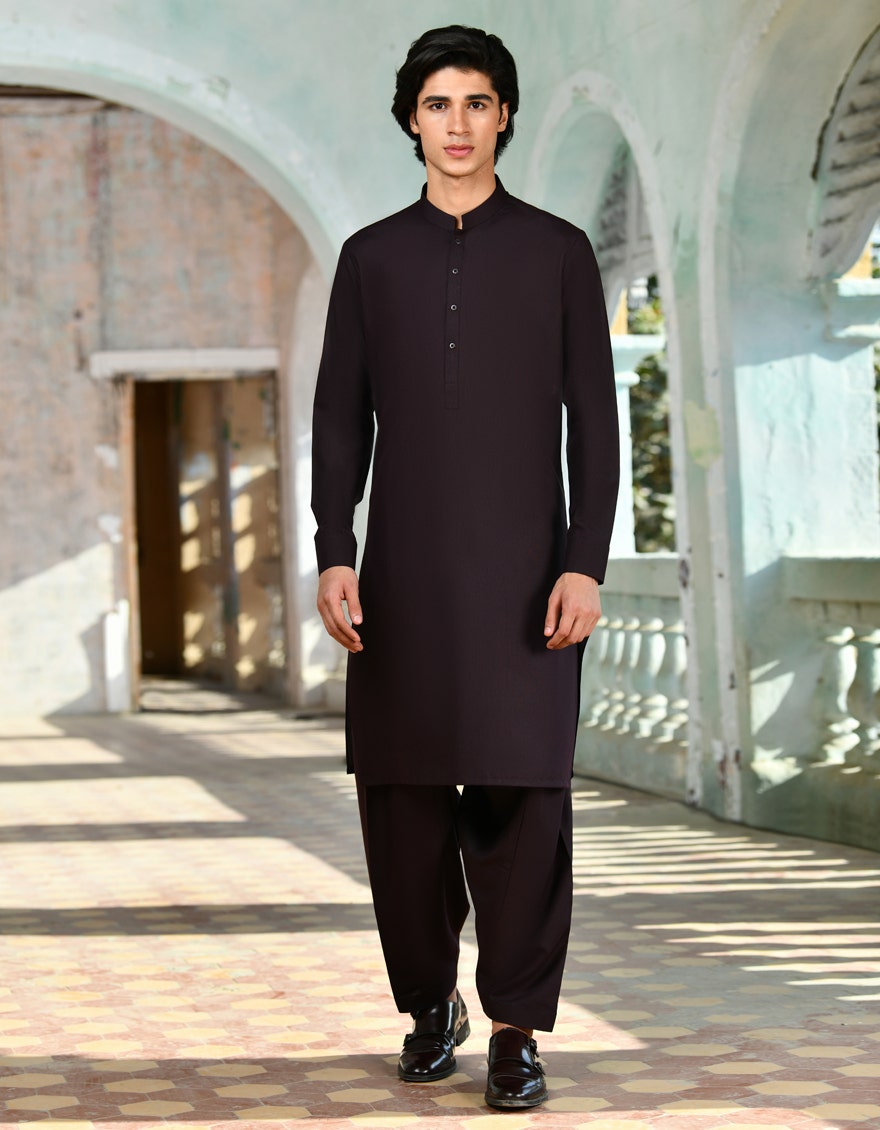
black kurta pajamas